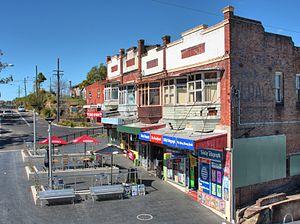
Meadowbank est une banlieue de Sydney en Nouvelle-Galles du Sud, Australie.